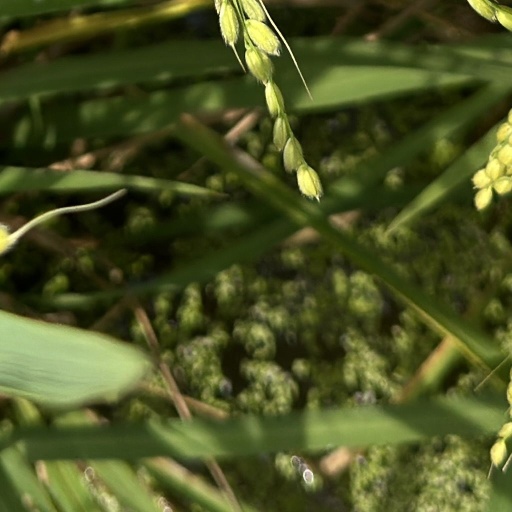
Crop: rice